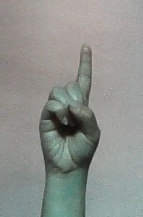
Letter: bb